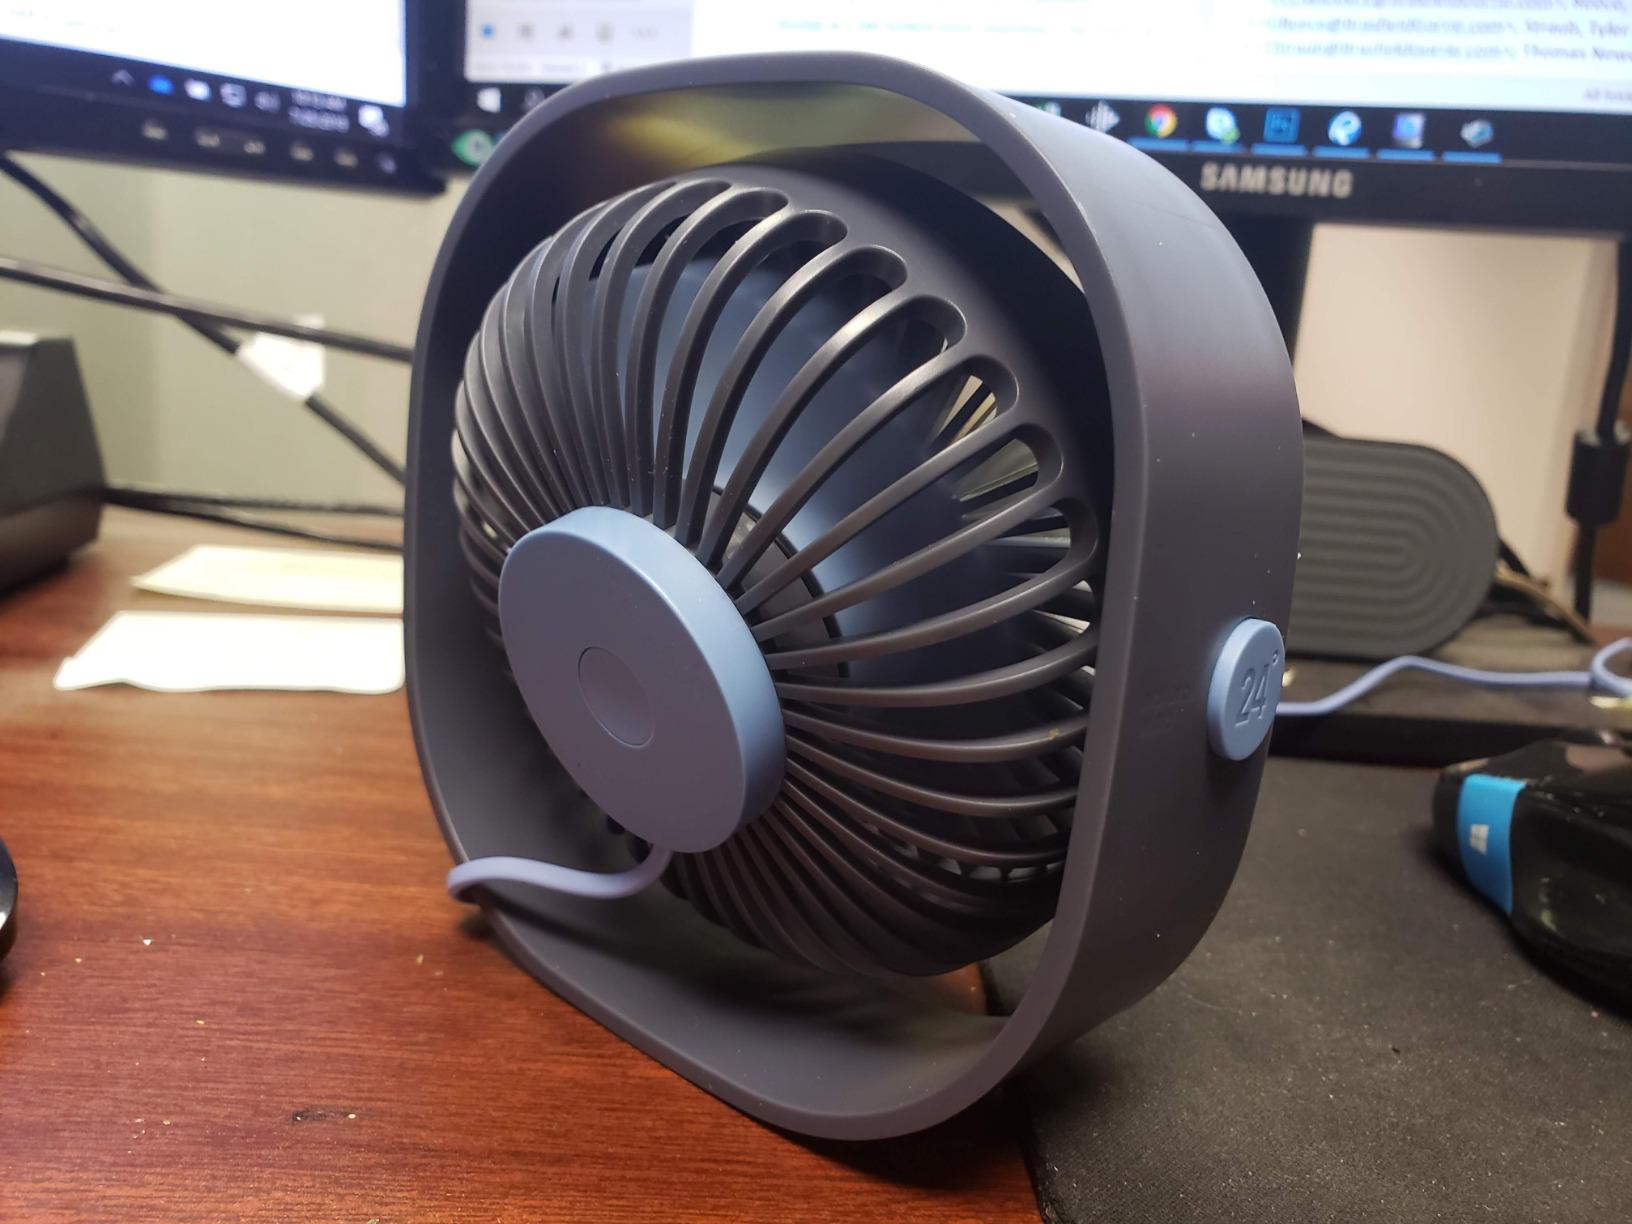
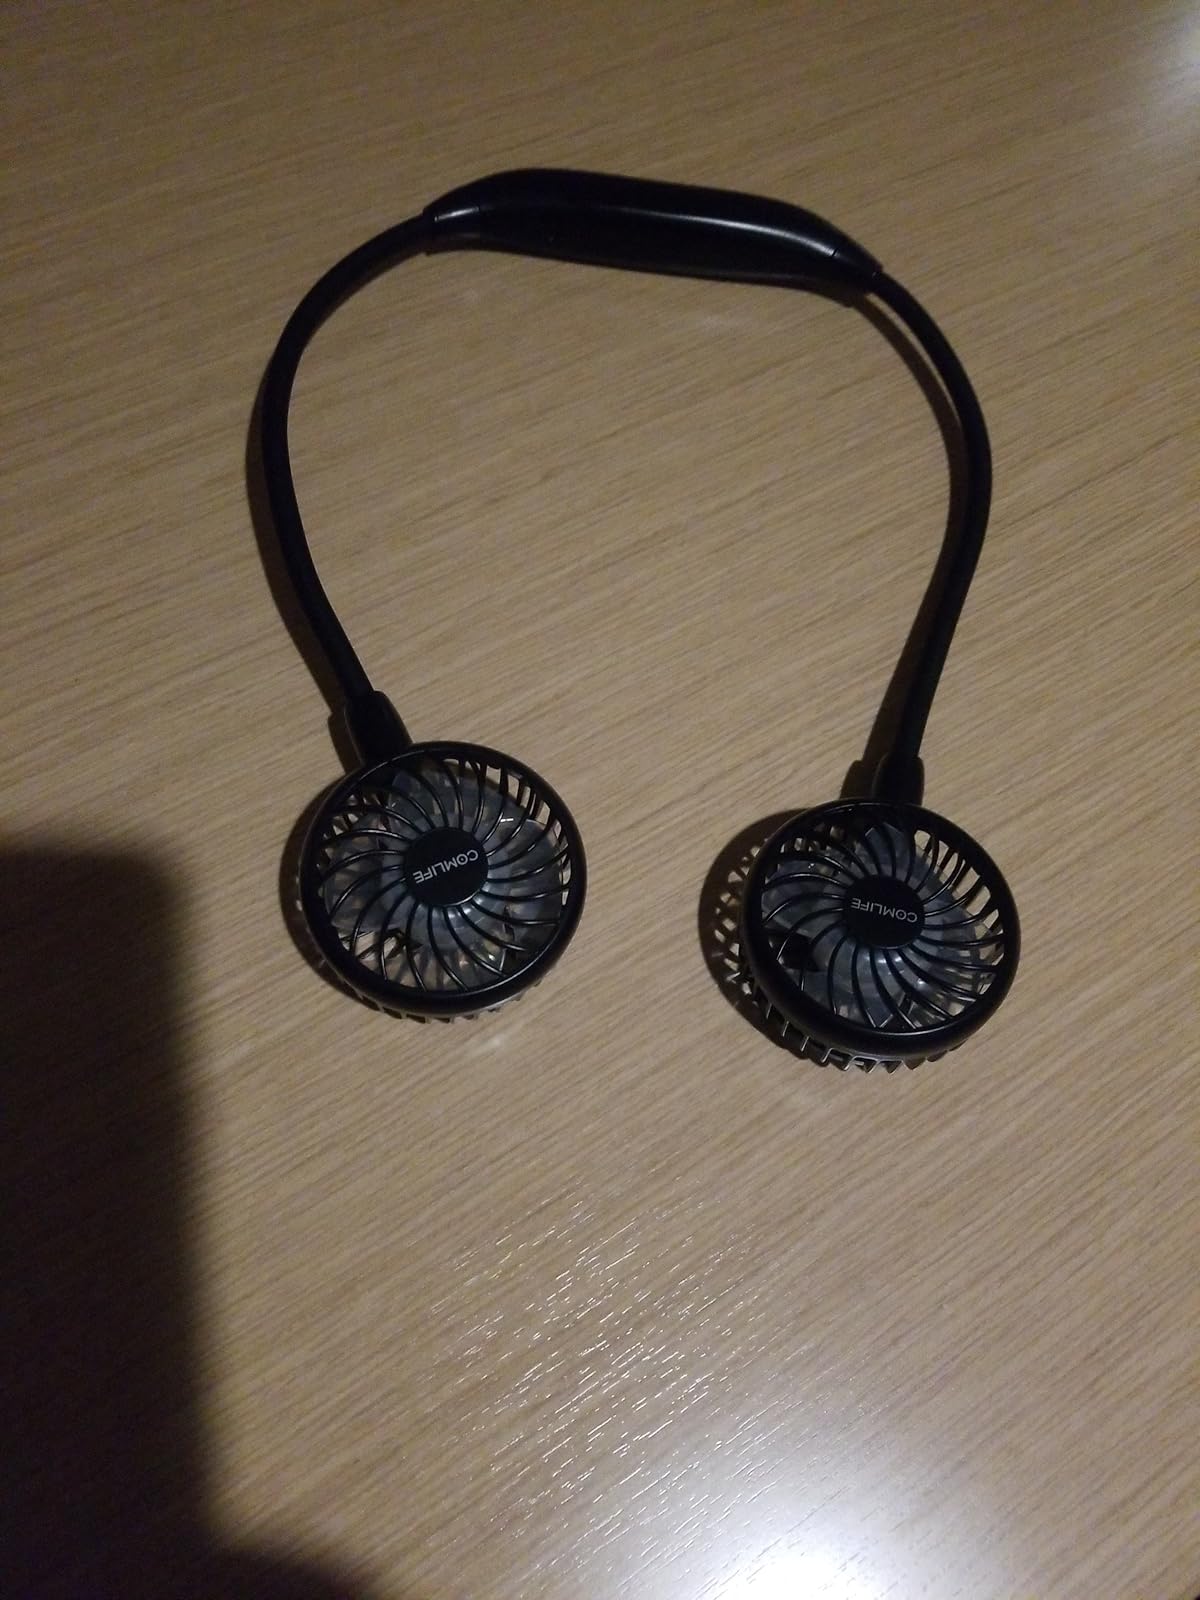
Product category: fan
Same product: no